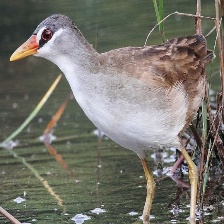
Species: WHITE BROWED CRAKE
Scientific name: AMAURORNIS CINEREA